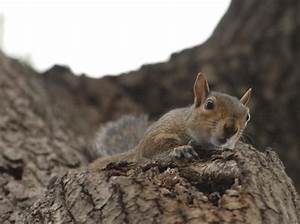
Label: squirrel